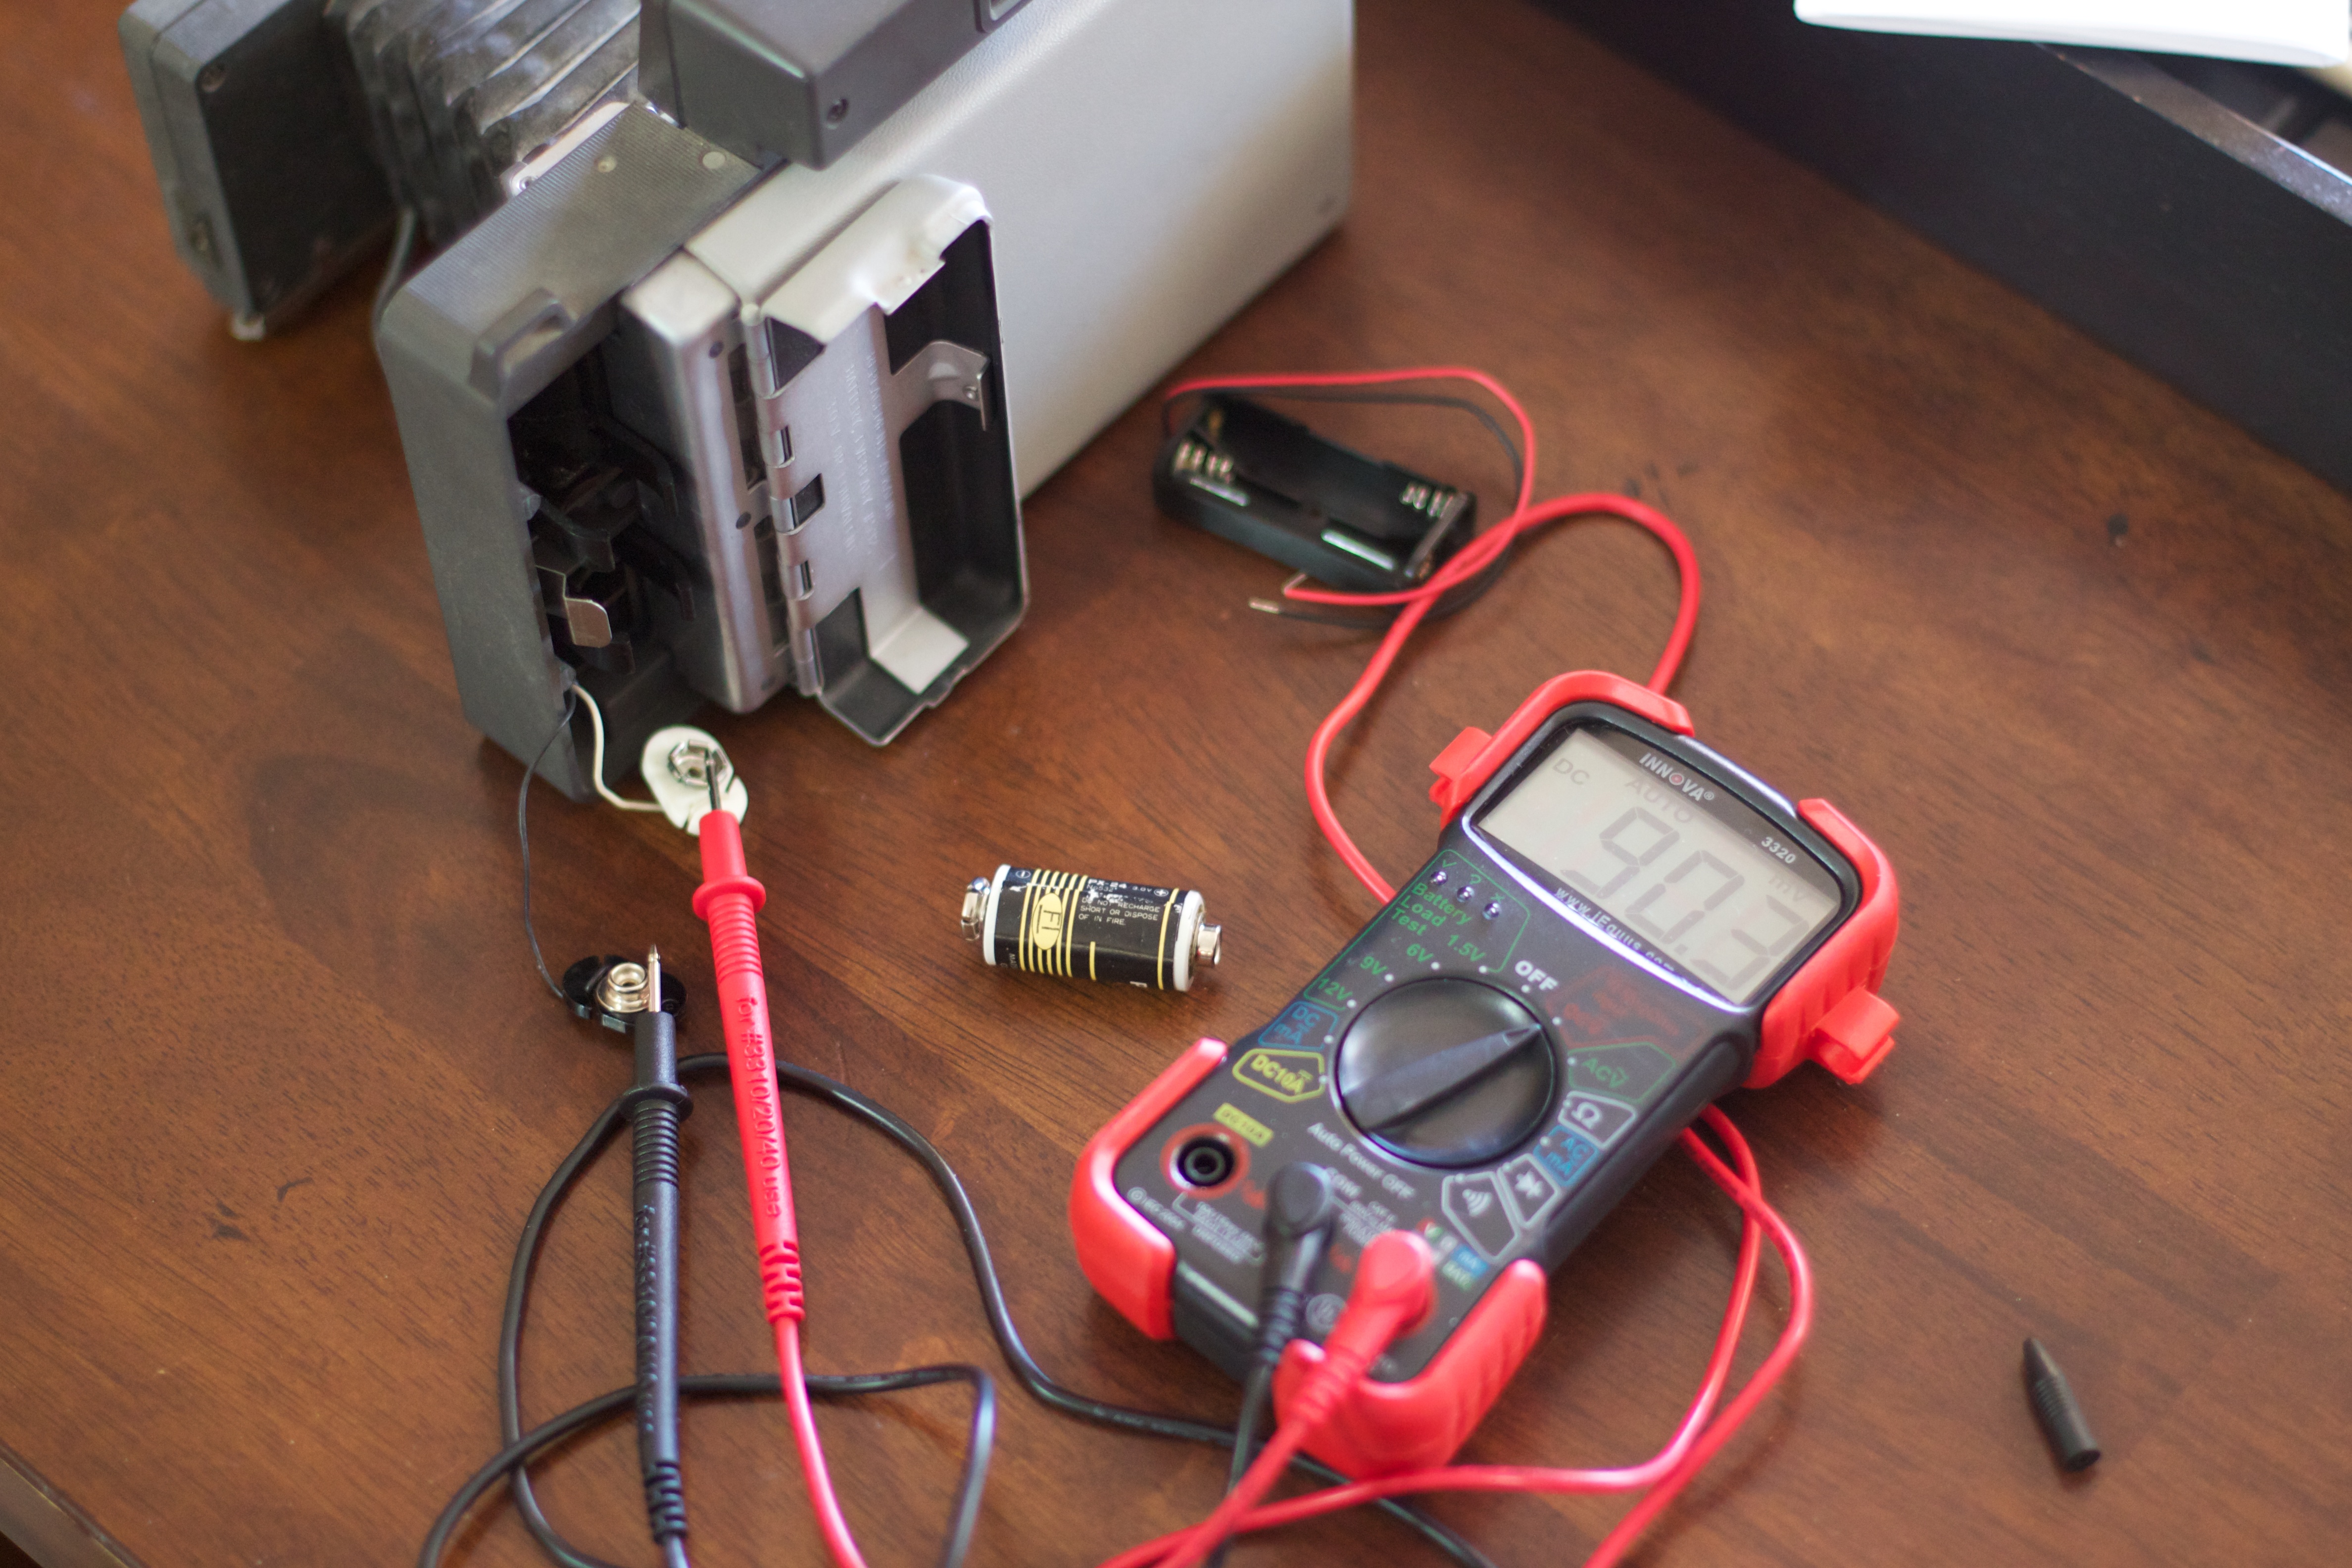
technology, gadget, machine, polaroid, electronics, electrical wiring